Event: Hurricane Matthew
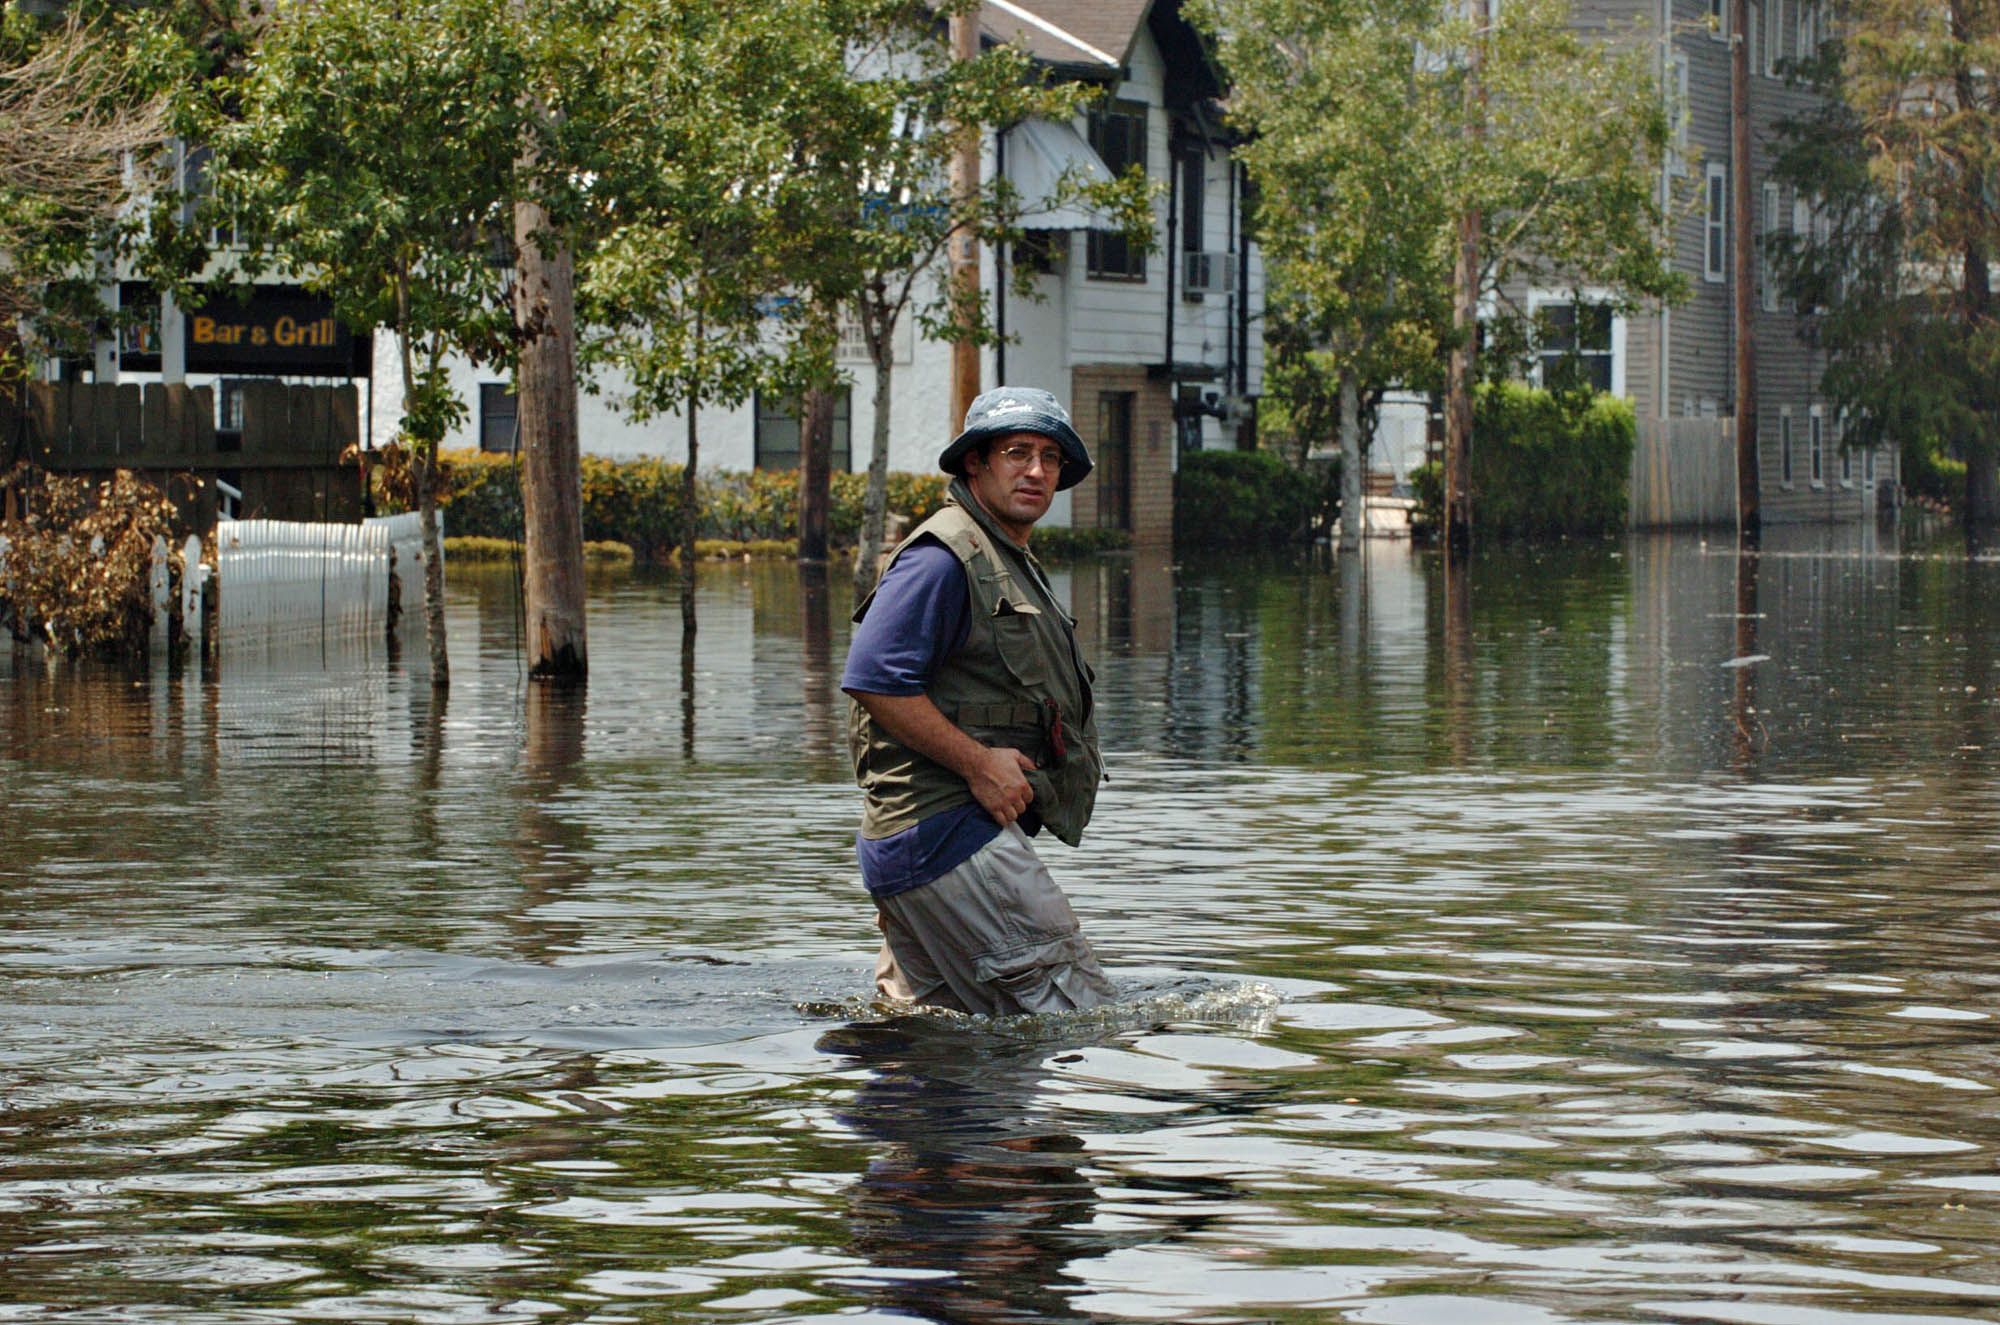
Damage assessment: damage